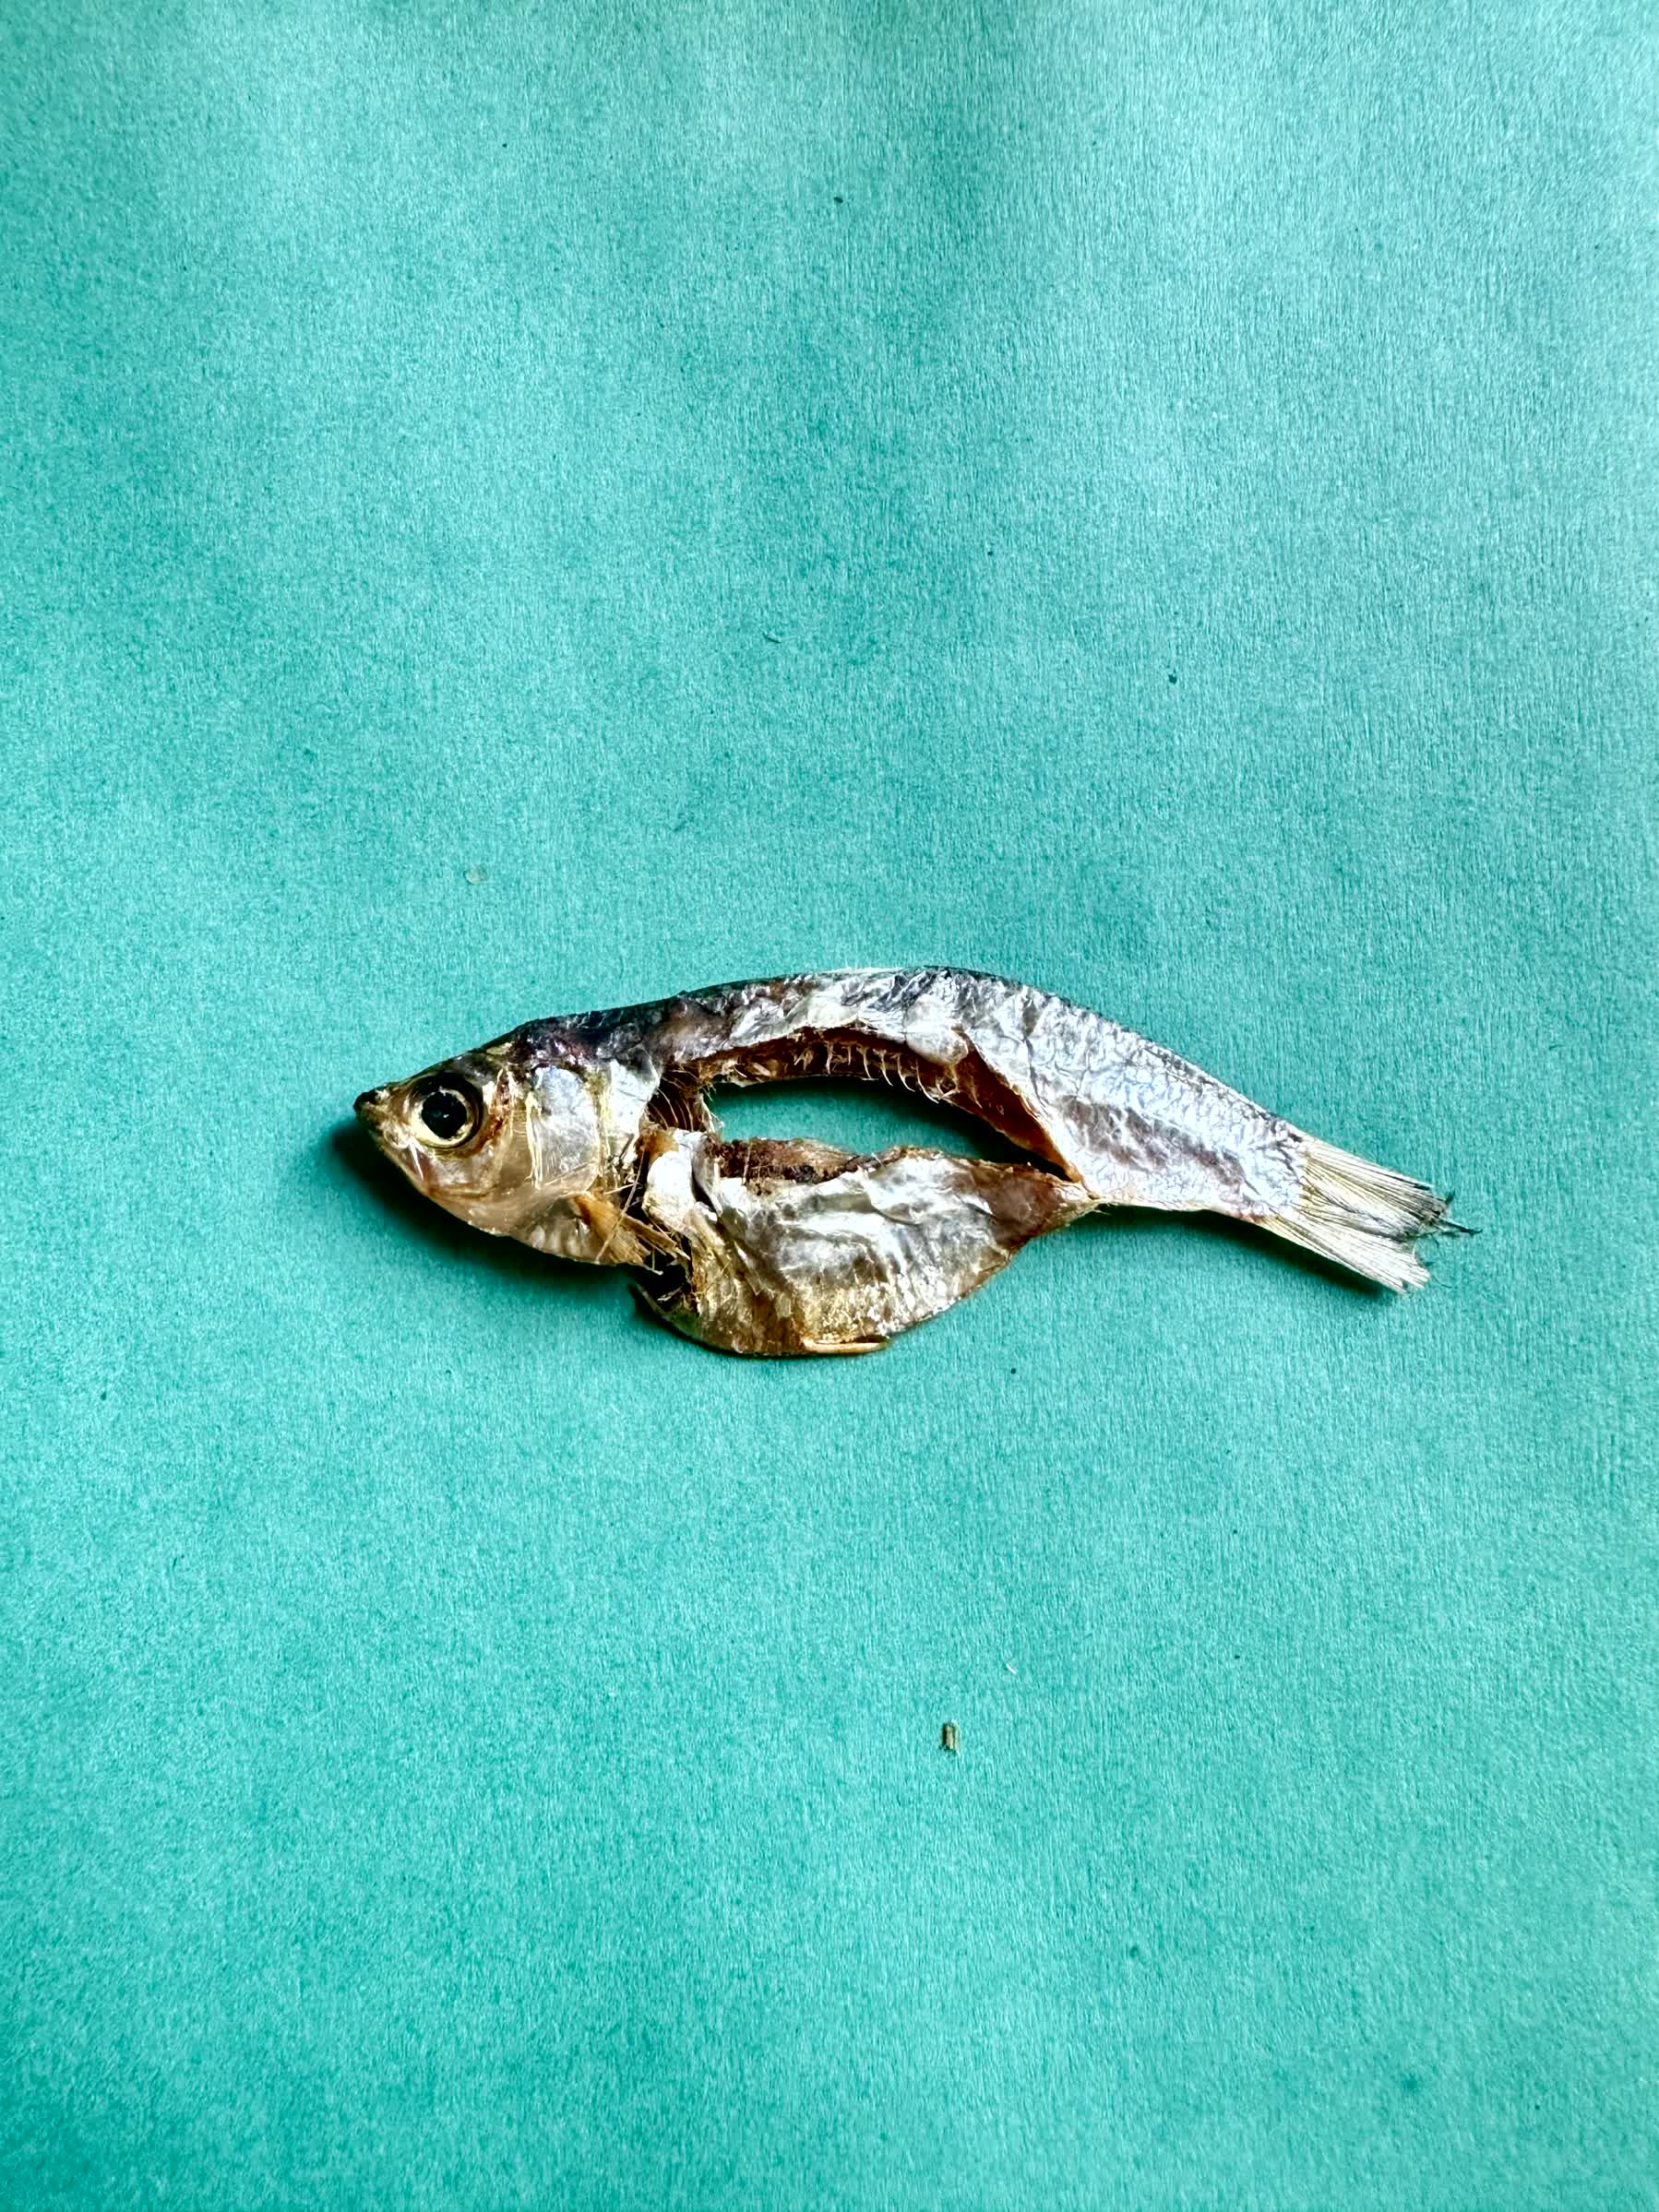
Species: Chapila